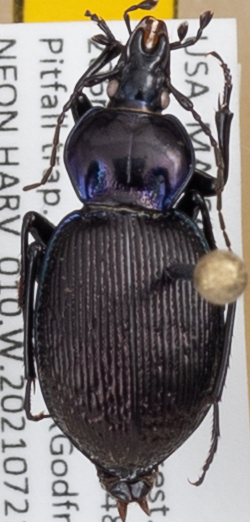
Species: Sphaeroderus stenostomus lecontei
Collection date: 2021-07-21
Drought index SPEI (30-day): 2.09
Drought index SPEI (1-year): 0.016
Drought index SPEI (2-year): -0.644